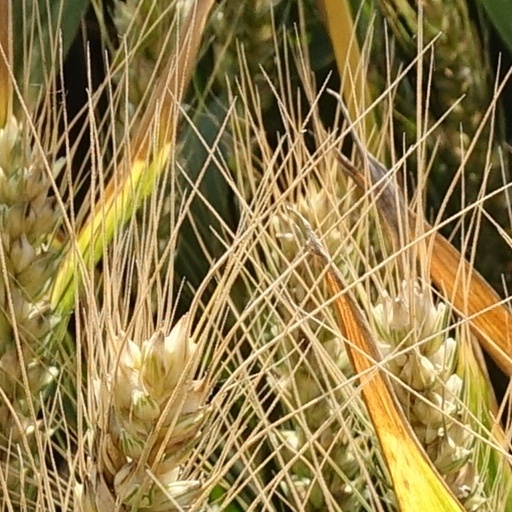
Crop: wheat